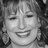
Emotion: happy